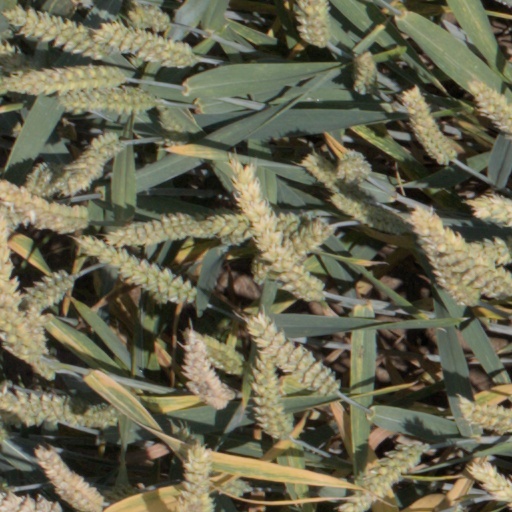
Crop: wheat